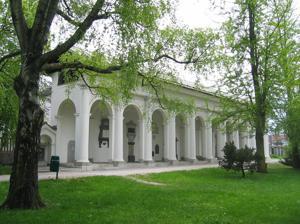
Building: Navje Memorial Park
Country: Slovenia
Year built: 1936
Memorial park in Slovenia The Neoclassical arcade porch at Navje Memorial Park Navje Memorial Park ( Slovene : Spominski park Navje ), the redesigned part of the former St. Christopher's Cemetery ( pokopališče pri sv. Krištofu ), is a memorial park in Ljubljana , the capital of Slovenia . It is located in the Bežigrad district, just behind the Ljubljana railway station . History St. Christopher's Cemetery St. Christopher's Cemetery was blessed in May 1779 by Johann Karl von Herberstein , the Bishop of Ljubljana , and was located in the area of today's Exhibition and Convention Centre . Between the late 18th century and the early 20th century, it was the central town cemetery. In 1906, a new cemetery was established next to Holy Cross Church and most new burials gradually took place there. After 1926, burials no longer took place at St. Christopher's Cemetery, and it was destroyed in 1955 together with the two churches associated with it in order to create a fairground for the 7th Congress of the Communist Party of Yugoslavia . The various remains that were gathered from the site were transferred to a nearby common grave at what was intended to be the Baraga Seminary, and only Jernej Kopitar and Ivan Tušek were actually reburied in Navje. Design In the 1930s, a small portion of the old cemetery, including the arcade porch that was built around 1865, was transformed in a " pantheon " of famous Slovenes . The memorial park was designed by the architects Jože Plečnik and Ivo Spinčič in collaboration with the gardener Anton Lah. Already in 1932, Plečnik had proposed building a monumental church on the same site, which would include a crypt with tombs of prominent Slovenes. The project, planned together with his student Edvard Ravnikar , was however rejected, and so Plečnik proposed the creation of Navje Memorial Park. Later history Between 1936 and 1940 several gravestones and tombstones of notable personalities were moved into the park, but because of the Axis invasion of Yugoslavia in April 1941 the project was never completed. Many of the gravestones planned to be moved into Navje Memorial Park, such as those of Prešeren , Trubar , Maister , and Rusjan , were not brought in, and many graves of unimportant individuals, planned to be moved to Žale , have remained in the park. Plečnik's plans to enlarge the park were never carried out. After World War II , the park was largely neglected and renovation took place only in the 1990s. Prominent gravestones The writers' tomb at Navje Memorial Park is the tomb of eight notable Slovene poets and writers: Anton Aškerc , Fran Gestrin , Fran Levstik , Josip Podmilšak (Andrejčkov Jože), Anton Raič , Božidar Raič , Ivan Resman , Simon Rutar , Josip Stritar , and Ivan Železnikar . Notable people's gravestones displayed at Navje Memorial Park include: Anton Aškerc (1856–1912), poet Josef Blasnik (1800–1872), editor Janez Bleiweis (1808–1881), politician, known as "The Father of the Nation" Matija Čop (1797–1835), philologist and the closest friend and collaborator of the poet France Prešeren Karel Dežman (1821–1889), historian and politician Mihael Dežman (1783–1833), merchant Jurij Flajšman (1818–1874), composer Ivan Grohar (1867–1911), painter Johann Nepomuk Hradeczky (1775–1846), Mayor of Ljubljana (1820–1846) Luka Jeran (1818–1898), Roman Catholic priest and missionary, founder of the Salesians of Don Bosco in the Slovenia Josip Jurčič (1844–1881), novelist and editor Jernej Kopitar (1780–1844), philologist Anton Korošec (1872–1940), politician Emil Korytko (1813–1839), Polish ethnologist and political activist Fran Levstik (1831–1887), writer and political activist Anton Tomaž Linhart (1756–1795), playwright and historian Kašpar Mašek (1794–1873), Slovene - Czech composer Fran Maselj (pen name: Podlimbarski , 1851–1917), author and officer of the Austro-Hungarian Army Anton Nedvěd (1829–1896), Slovene-Czech composer Josef Ressel (1793–1857), Bohemian engineer and inventor of the naval propeller Simon Rutar (1851–1903), historian Edo Šlajmer (1864–1935), physician, founder of modern surgery in Slovenia Josip Stritar (1836–1923), poet and literary critic Ivan Tušek (1835–1877), natural scientist and writer Valentin Vodnik (1758–1819), poet and editor References Wikimedia Commons has media related to Navje Memorial Park .